Nord's 7th constituency

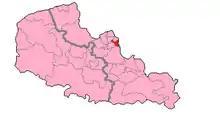
Nord's 7th Constituency shown within Nord-Pas-de-Calais

The 7th constituency of the Nord is a French legislative constituency in the Nord "département".